United Nations Security Council Resolution 750

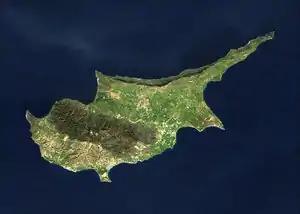
Island of Cyprus

United Nations Security Council resolution 750, adopted unanimously on 10 April 1992, after reaffirming previous resolutions on the situation in Cyprus, the Council declared that the Cyprus dispute must be settled on the basis of a single Cyprus with a single sovereignty and citizenship, a bi-communal and bi-zonal federation, as set out in resolutions 649 (1990) and 716 (1991).